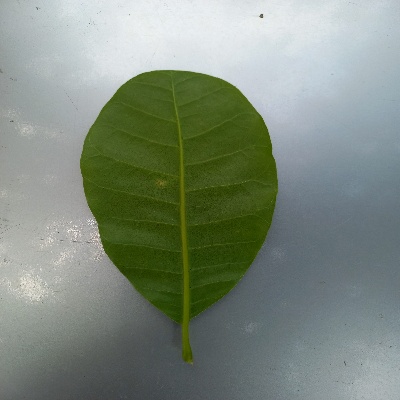
Crop: Cashew
Condition: healthy